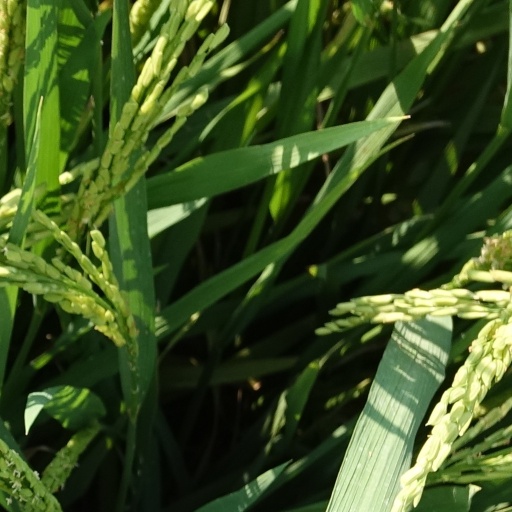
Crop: rice